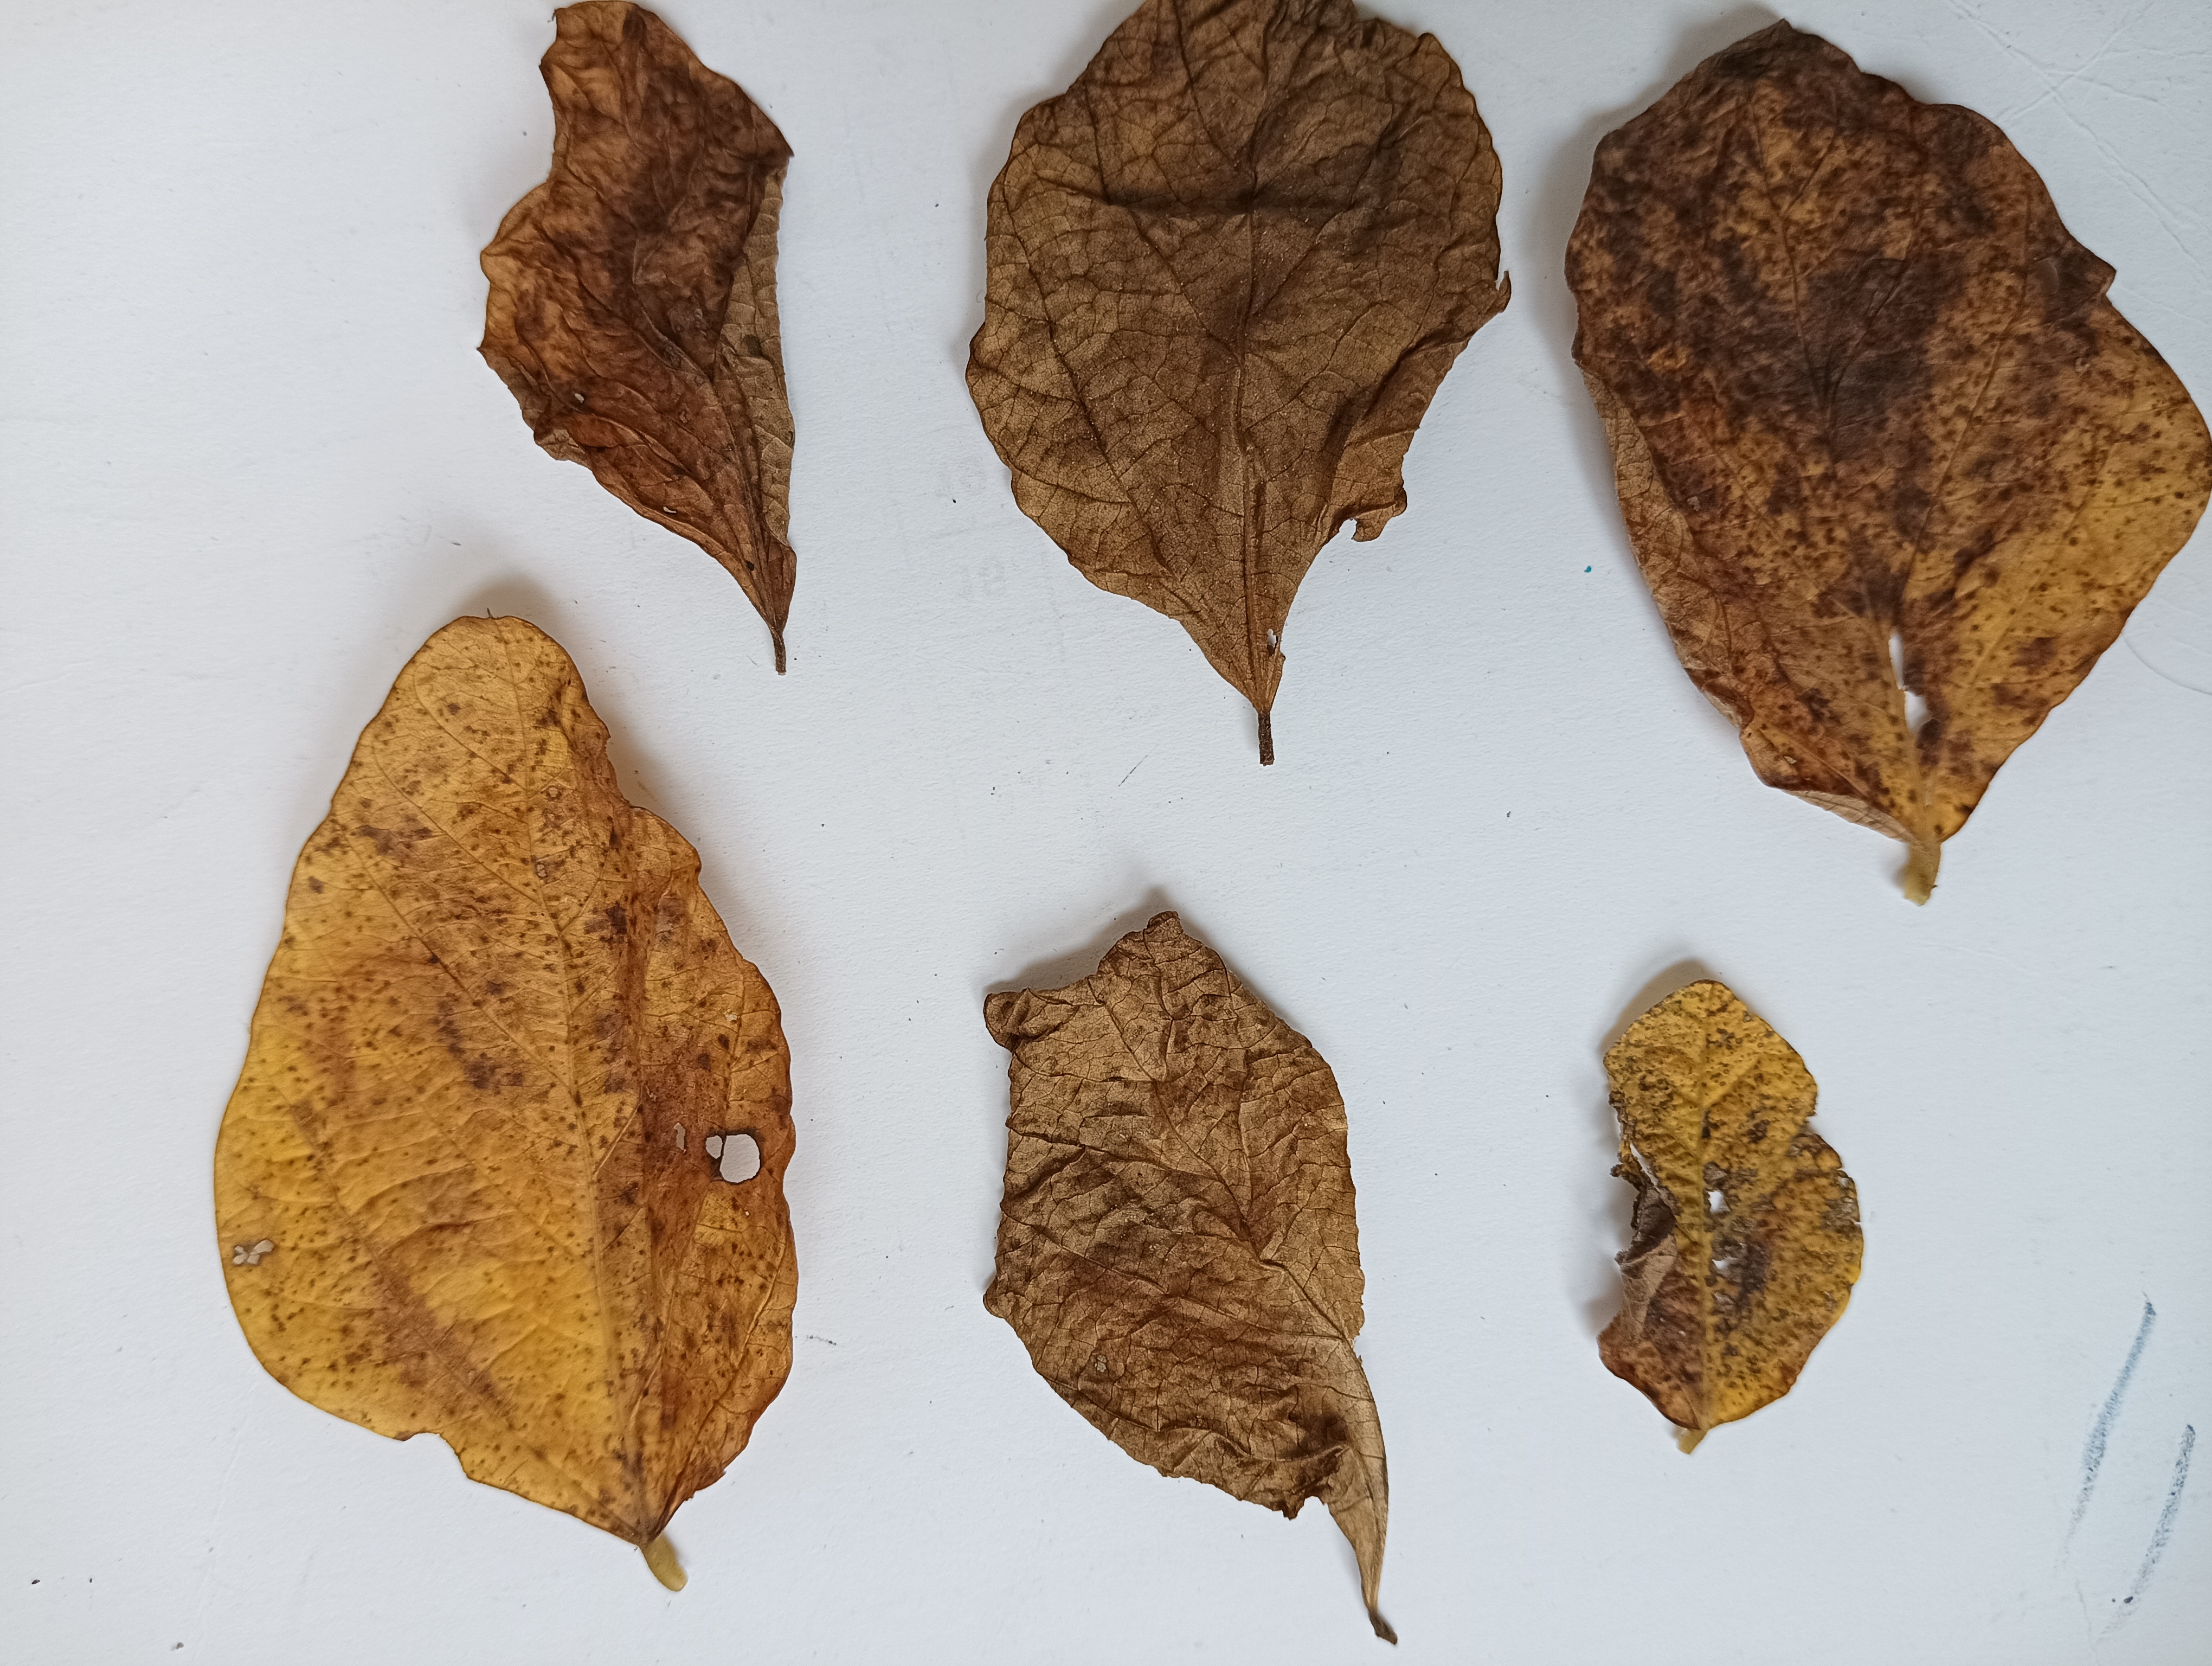
Label: Dry_leaf